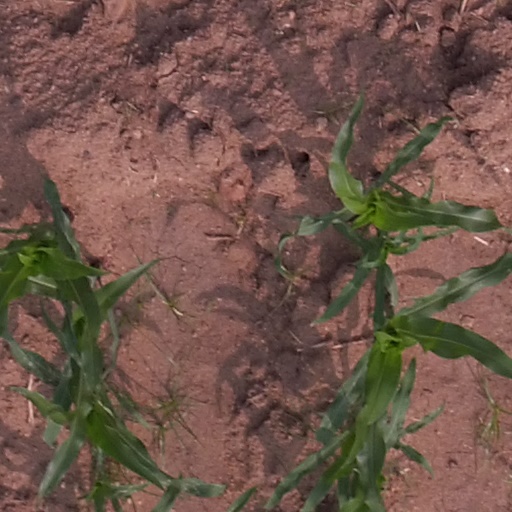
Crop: maize; corn